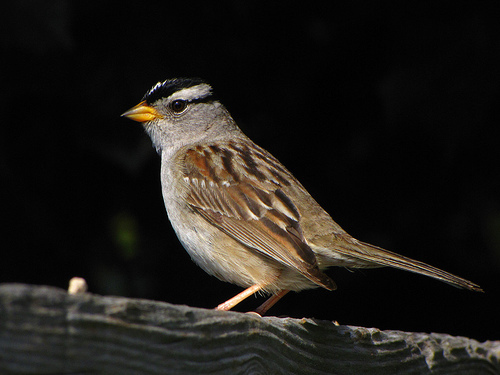
small brown bodied bird with dark brown and black stripes on its wings, an orange beak, and a black and white striped head.
this is a small bird, the body is mostly brown but the head and breast are grey, the beak is bright orangish yellow with a grey tip, the cap is black with a white bar in the center and there are black bars from the rear if the eye to the back of the head.
this is a small bird with a short, fat, yellow beak. the superciliary is light and the crown is black. the rest of the body is light brown.
this bird is brown and white in color with a yellow beak, and grey eye rings.
this is a brown bird with a white breast and a grey head with black streaks.
this bird is brown with white and has a very short beak.
this particular bird has a white belly and breasts and brown tan and black secondariesthe small bird has a black crown, dark brown feathers and yellow bill.
this particular bird has a belly that is white and tana small bird with a yellow beak and black crown.
Species: White Crowned Sparrow